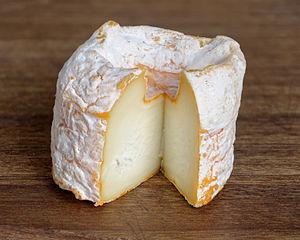
Le langres est un fromage français AOP de la région de Champagne-Ardenne.
Le langres est un fromage français de la région Champagne-Ardenne, bénéficiant d'une AOC depuis 1991 et d'une AOP depuis 2009. Il est originaire du plateau de Langres.